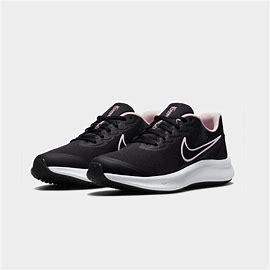
Brand: Nike
Model: Star Runner 3